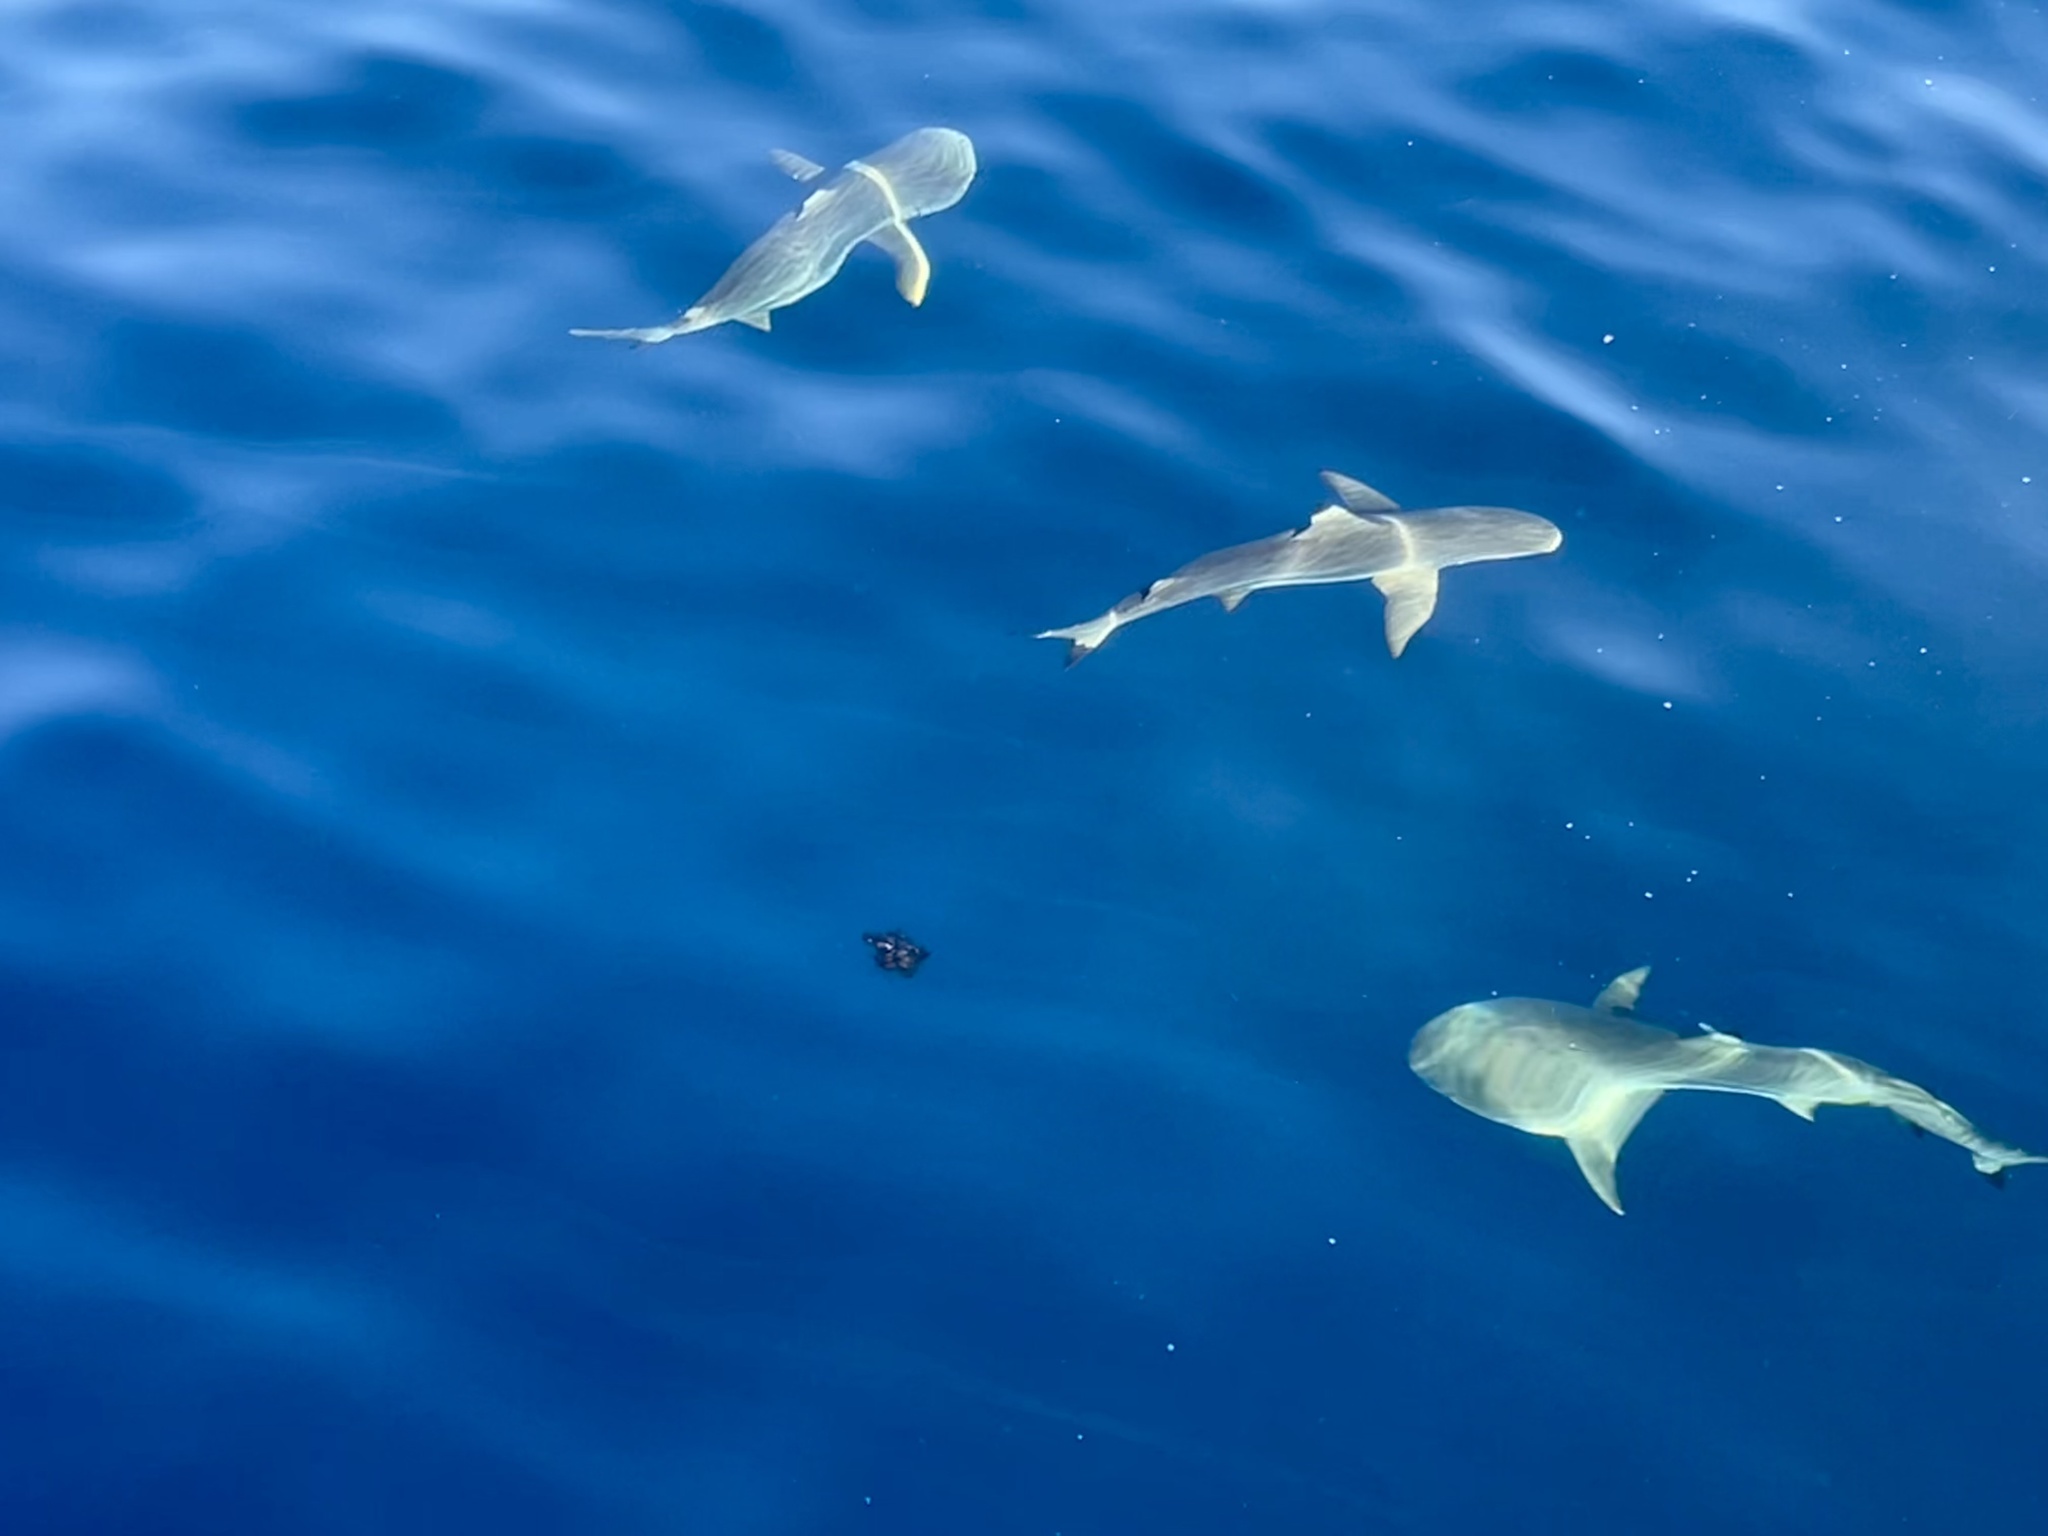
Carcharhinus melanopterus (Blacktip Reef Shark)